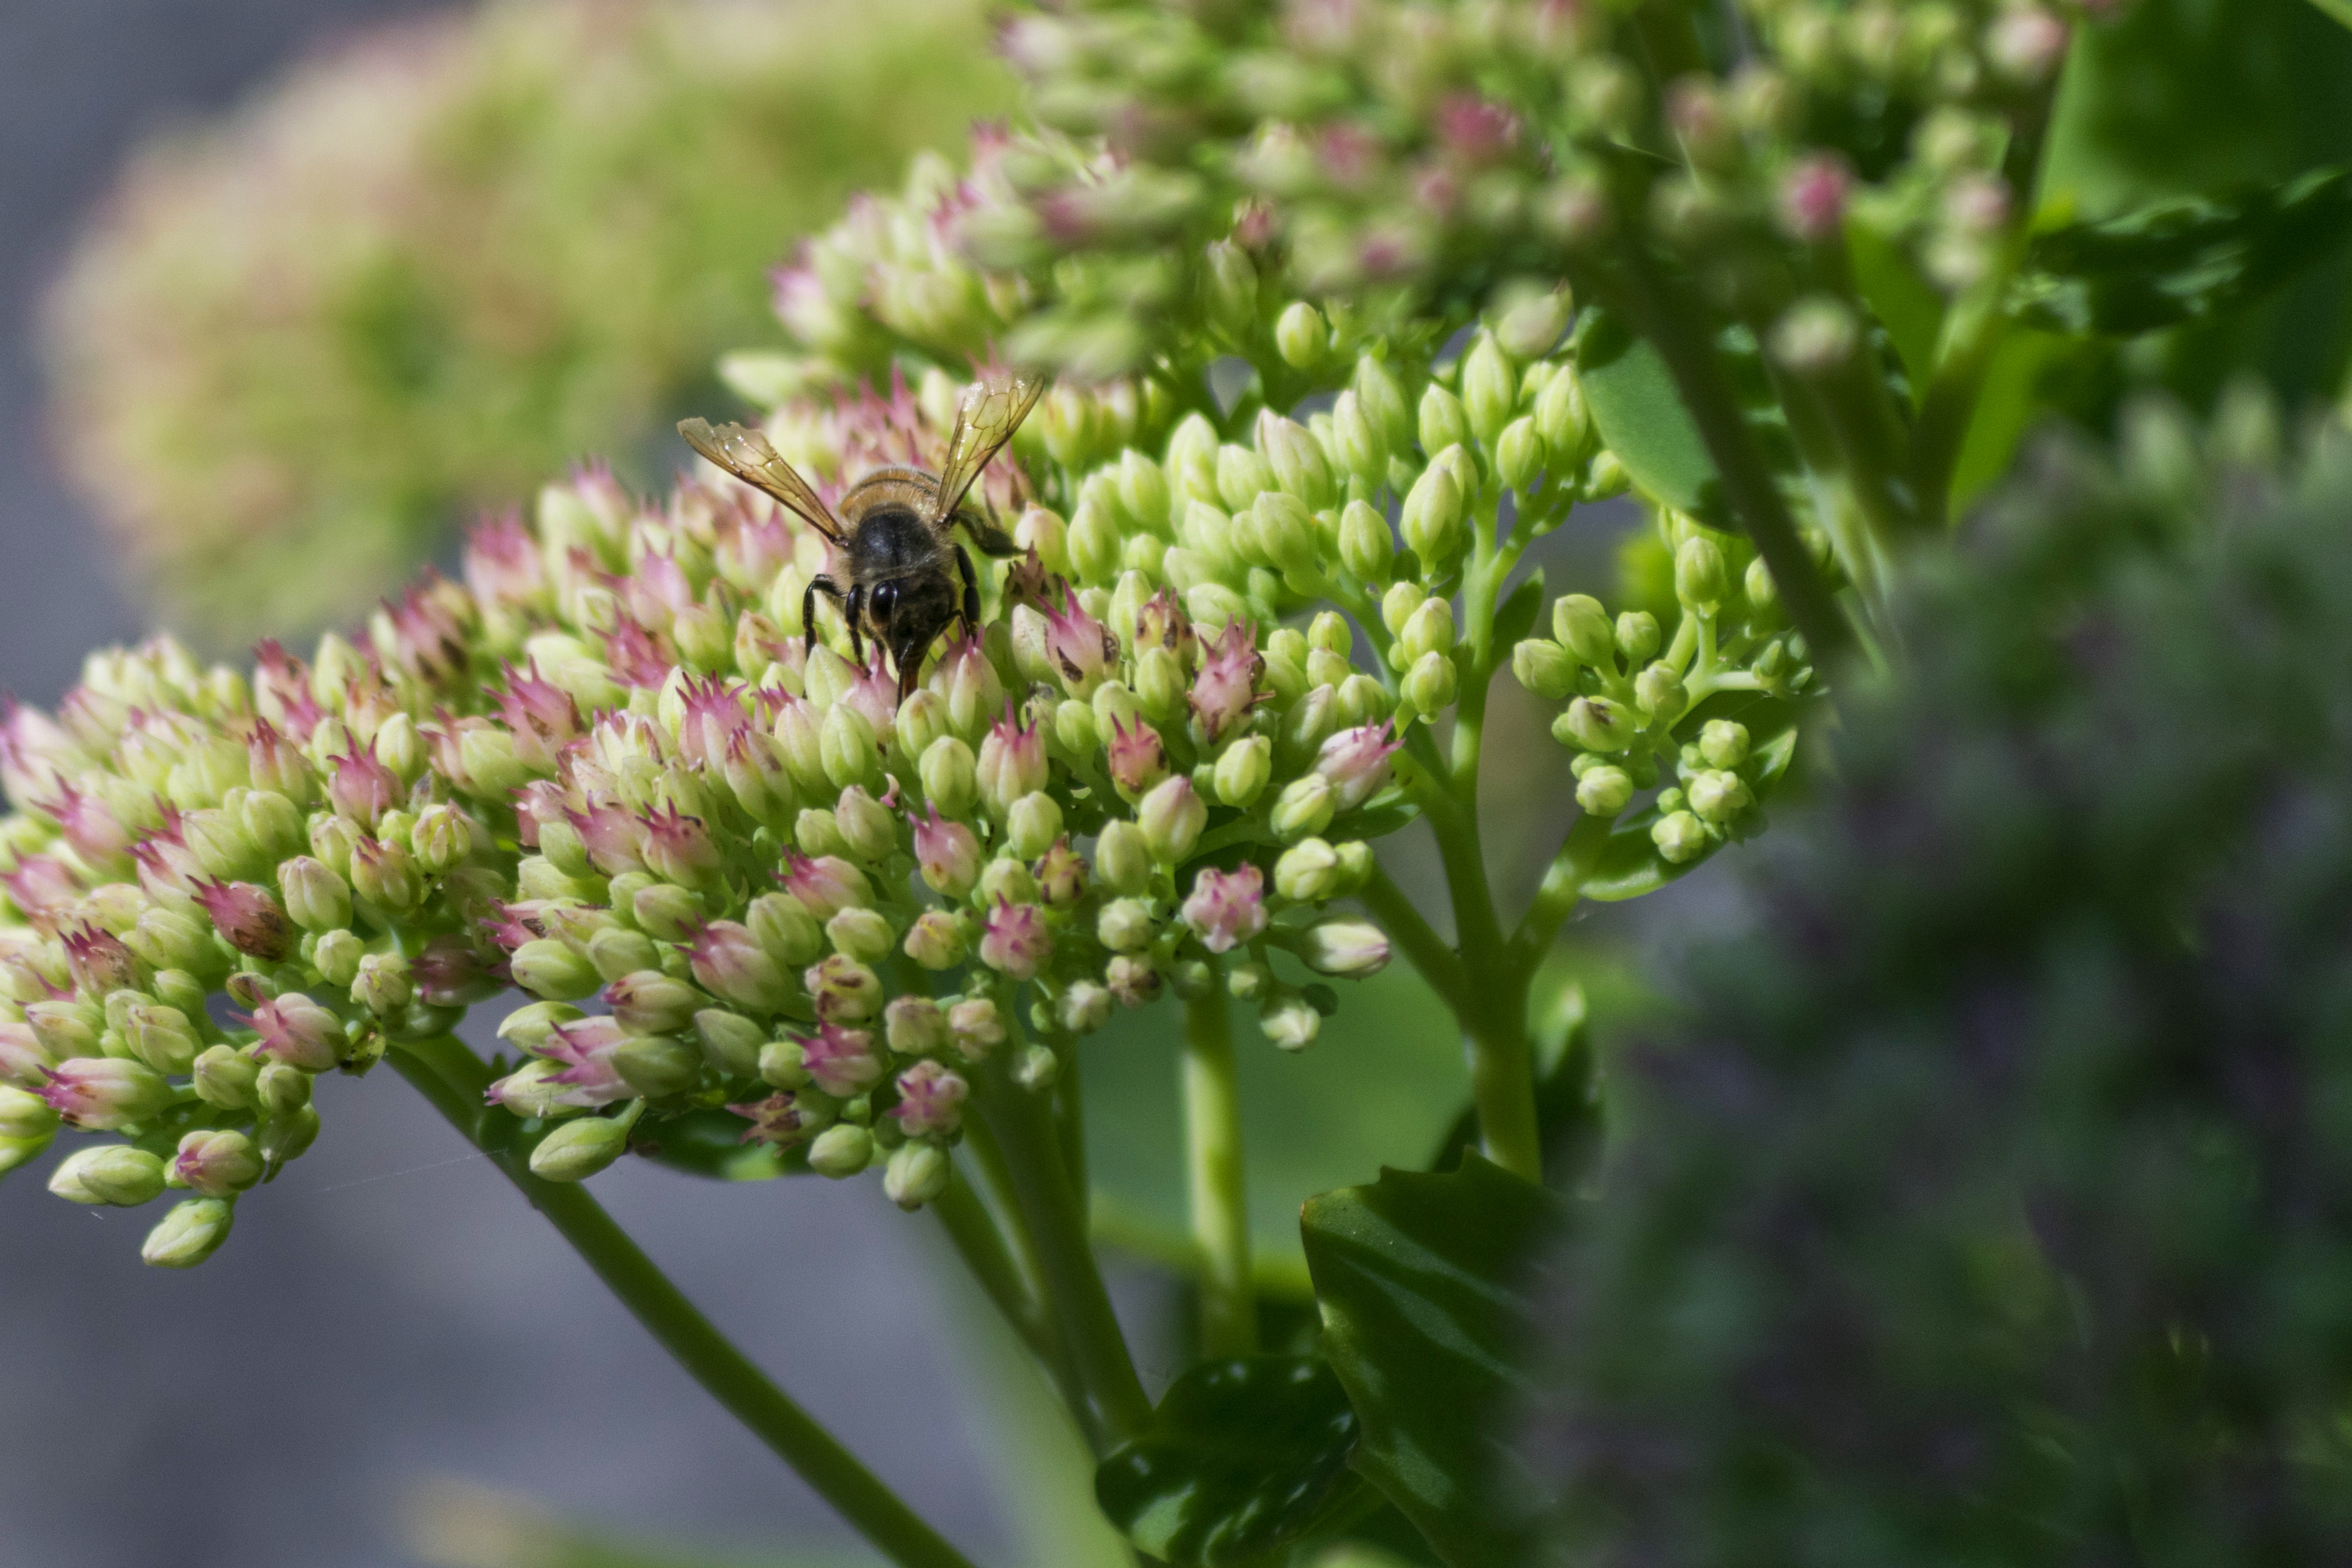
nature, outdoor, blossom, plant, photography, meadow, flower, fly, green, produce, insect, macro, botany, closeup, flora, invertebrate, wildflower, nederland, netherlands, animals, shrub, outdoorphotography, depthoffield, dof, paulvandevelde, pdvandevelde, padagudaloma, natuurfotografie, dordrecht, nederlandinfotos, vlieg, sedum, macro photography, flowering plant, land plant, hylotelephiumtelephium